Just Dance (song)

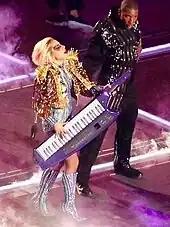
Gaga performing the song at the Super Bowl LI halftime show. During the live performances of "Just Dance", she is often seen playing a keytar.

In July, she performed the song for the first time at the swimsuit competition of the Miss Universe 2008 in Vietnam, later Lady Gaga performed the song on many television shows in the United States. She appeared on "Jimmy Kimmel Live!", "The Tonight Show with Jay Leno", "So You Think You Can Dance" and "The Ellen DeGeneres Show". In Australia, she performed on "Sunrise", where her performance was condemned for lip-synching. Gaga denied it and released a statement saying "I was sick the day of the show but I absolutely, 100 per cent, was singing live. [...] have never lip-synched and never will. Even on my worst day, I never will." In the United Kingdom, she performed the song on "GMTV". She also performed the single during her AOL sessions.